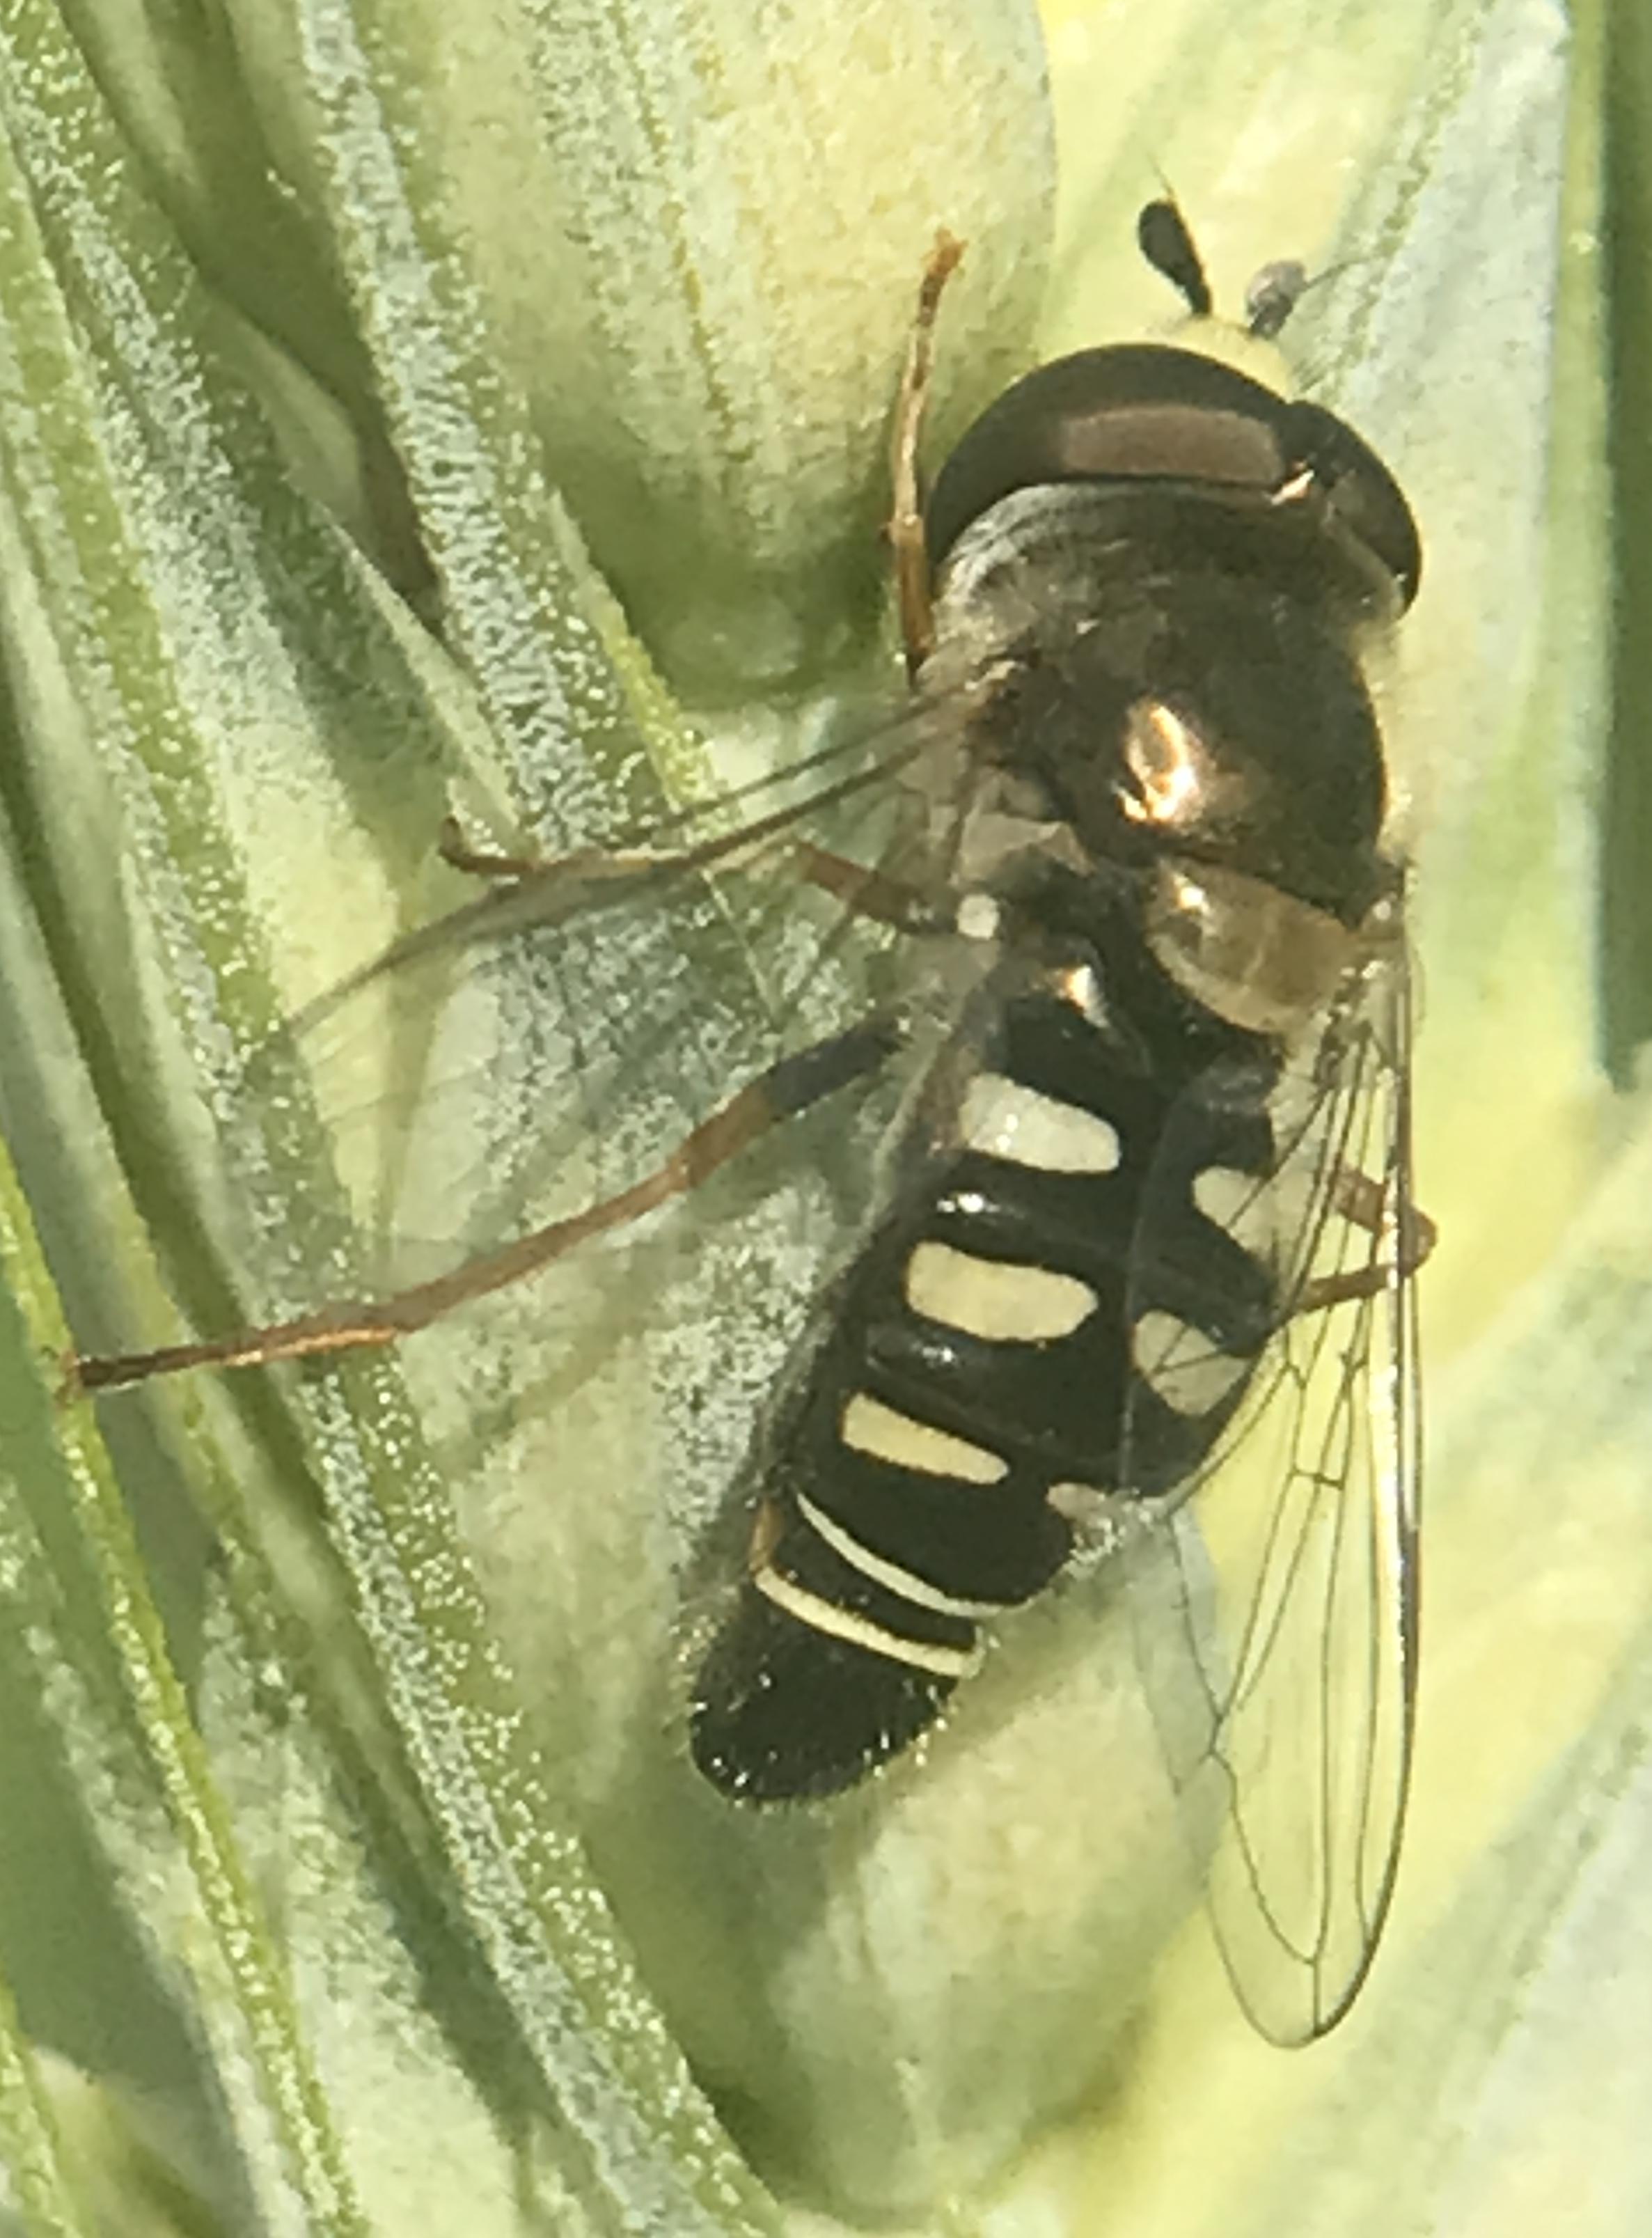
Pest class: predators